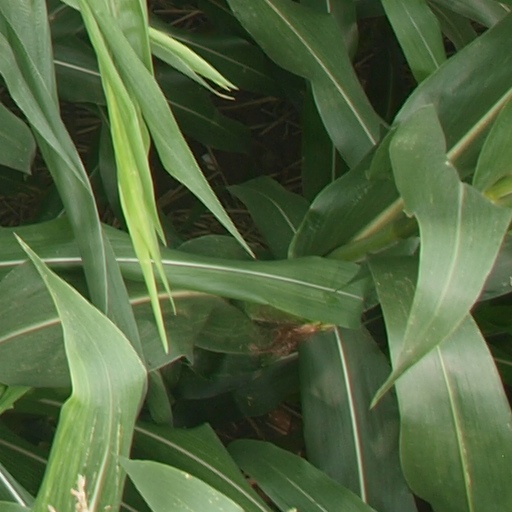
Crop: maize; corn